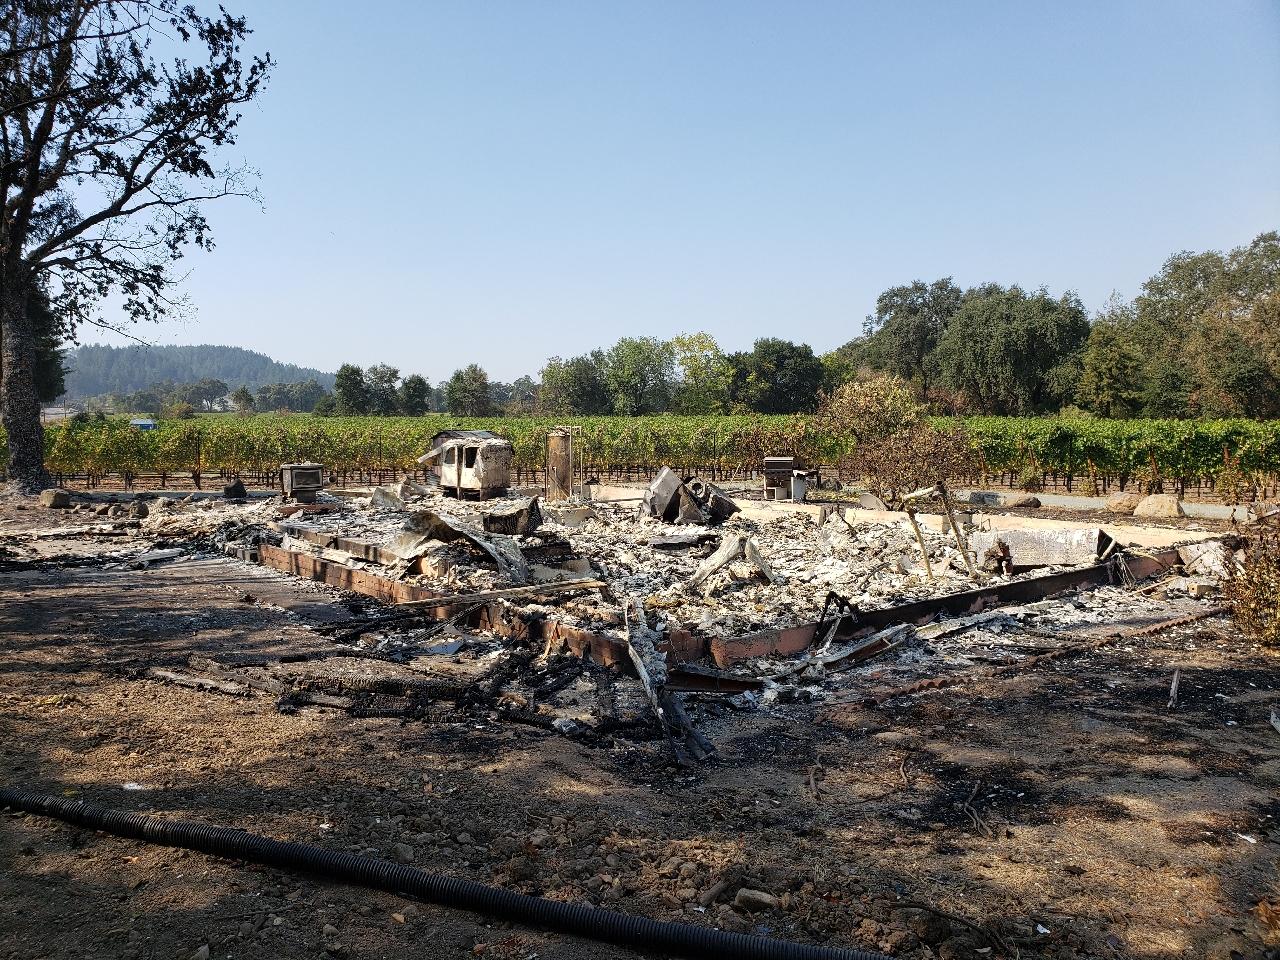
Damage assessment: destroyed